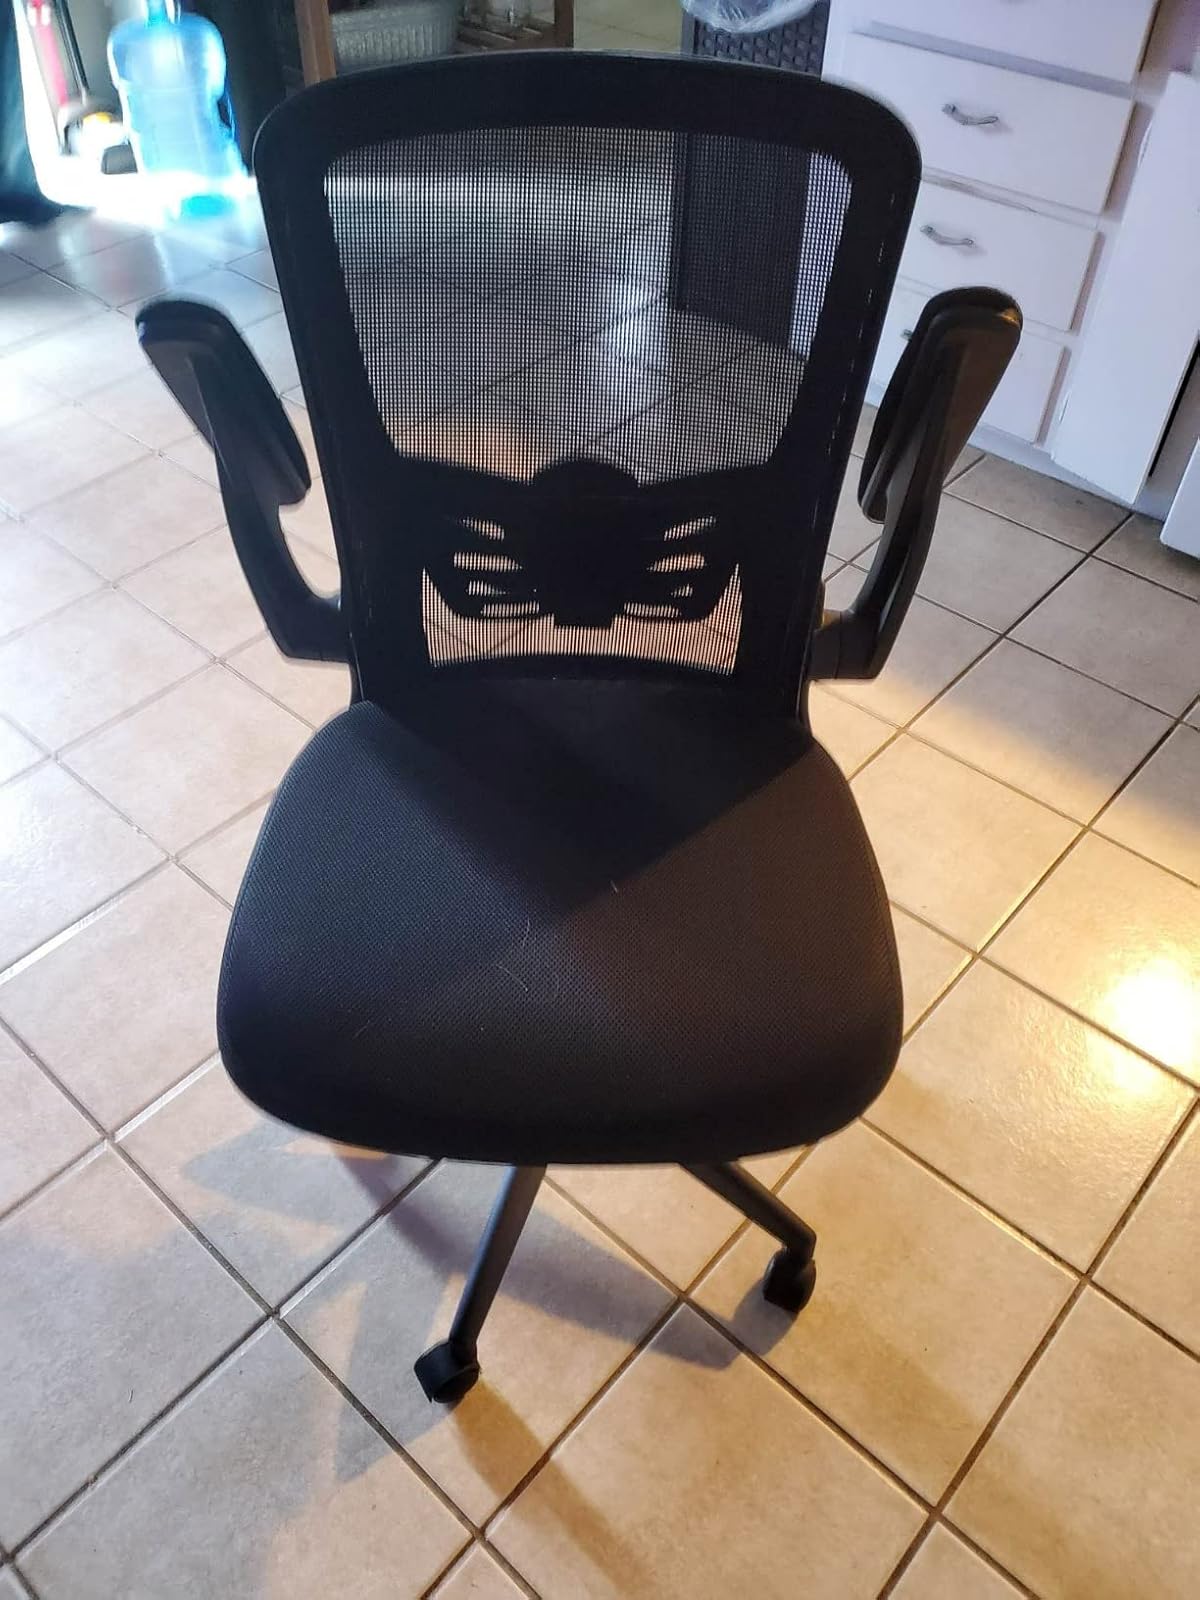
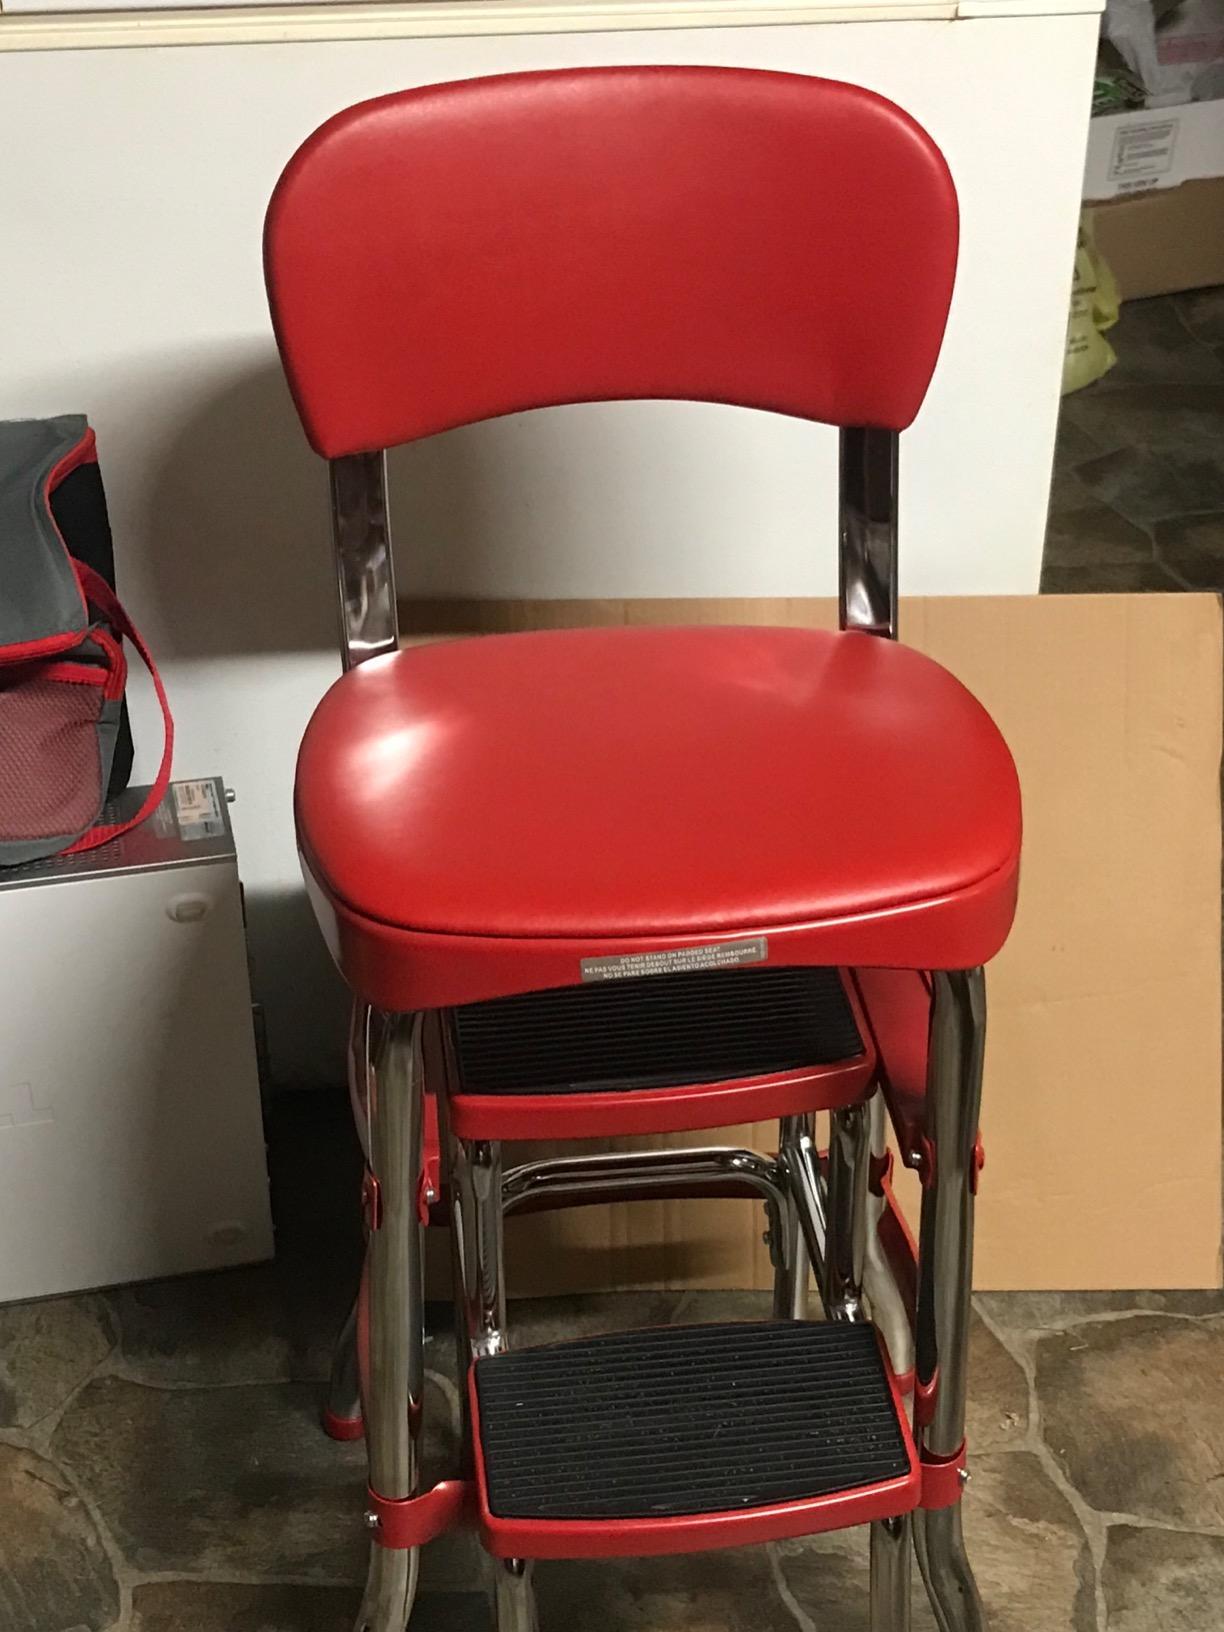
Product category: items_chair
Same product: no